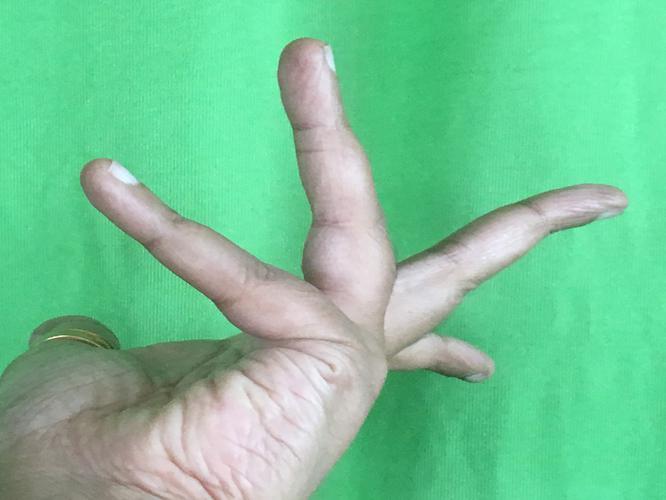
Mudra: Alapadmam
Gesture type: single_hand